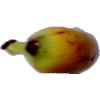
Label: Banana Lady Finger 1